William J. Reimbold House

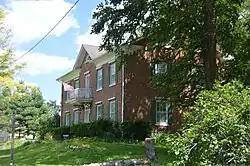

The William J. Reimbold House is a historic house located at 950 White Street in Nauvoo, Illinois. The house was built in 1865-67 for William and Christian Reimbold, who were part of a wave of German immigrants who settled in Nauvoo in the 1860s and 1870s. After the Mormons and Icarians left the city, the immigrants bought up the vacated land at low prices and were largely responsible for the city's continued development. The Reimbolds were part of the city's winemaking industry, one of the most significant parts of the city economy formed by the immigrants; their stone wine cellar still stands on their property. The Reimbold House is one of two German immigrant homes, and the only one with an intact wine cellar, remaining in Nauvoo's Mormon Flat district, as the rest were destroyed during a period of Mormon restoration in the twentieth century.